Ptenopus

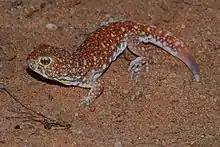
Common barking gecko, "P. garrulus". Note the fringed toes and the regenerated tip to the tail.

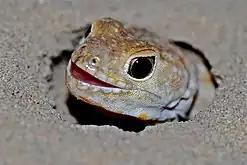
"P. garrulus", barking

The genus "Ptenopus" is in several ways atypical of the family Gekkonidae. The toes have neither pads nor expanded tips; instead they have well-developed claws and they are fringed with comb-like scales that assist in rapid motion over sand, and perhaps in digging.